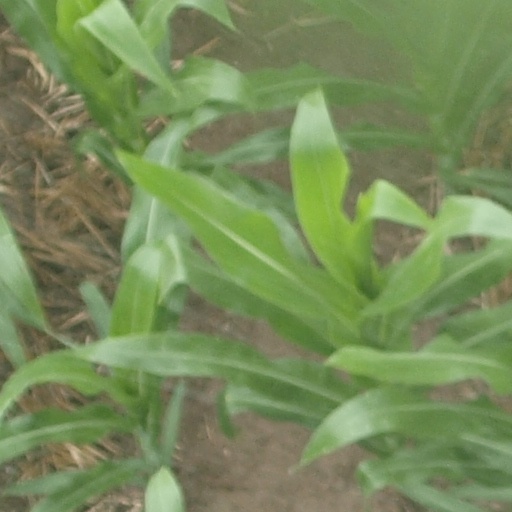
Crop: maize; corn